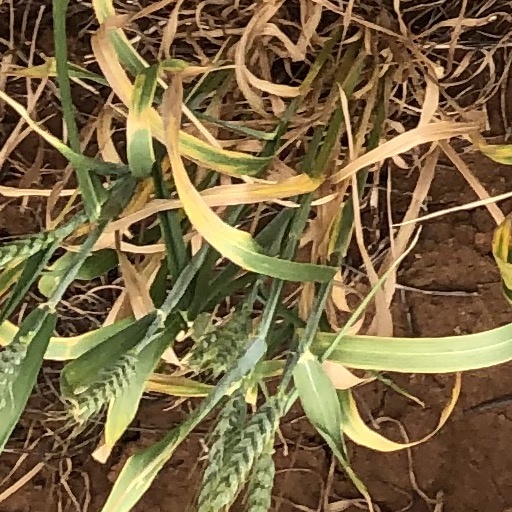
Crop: wheat